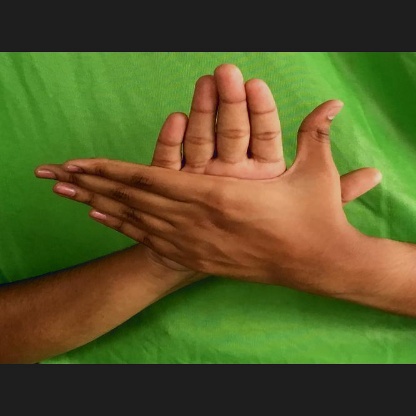
Mudra: Chakra